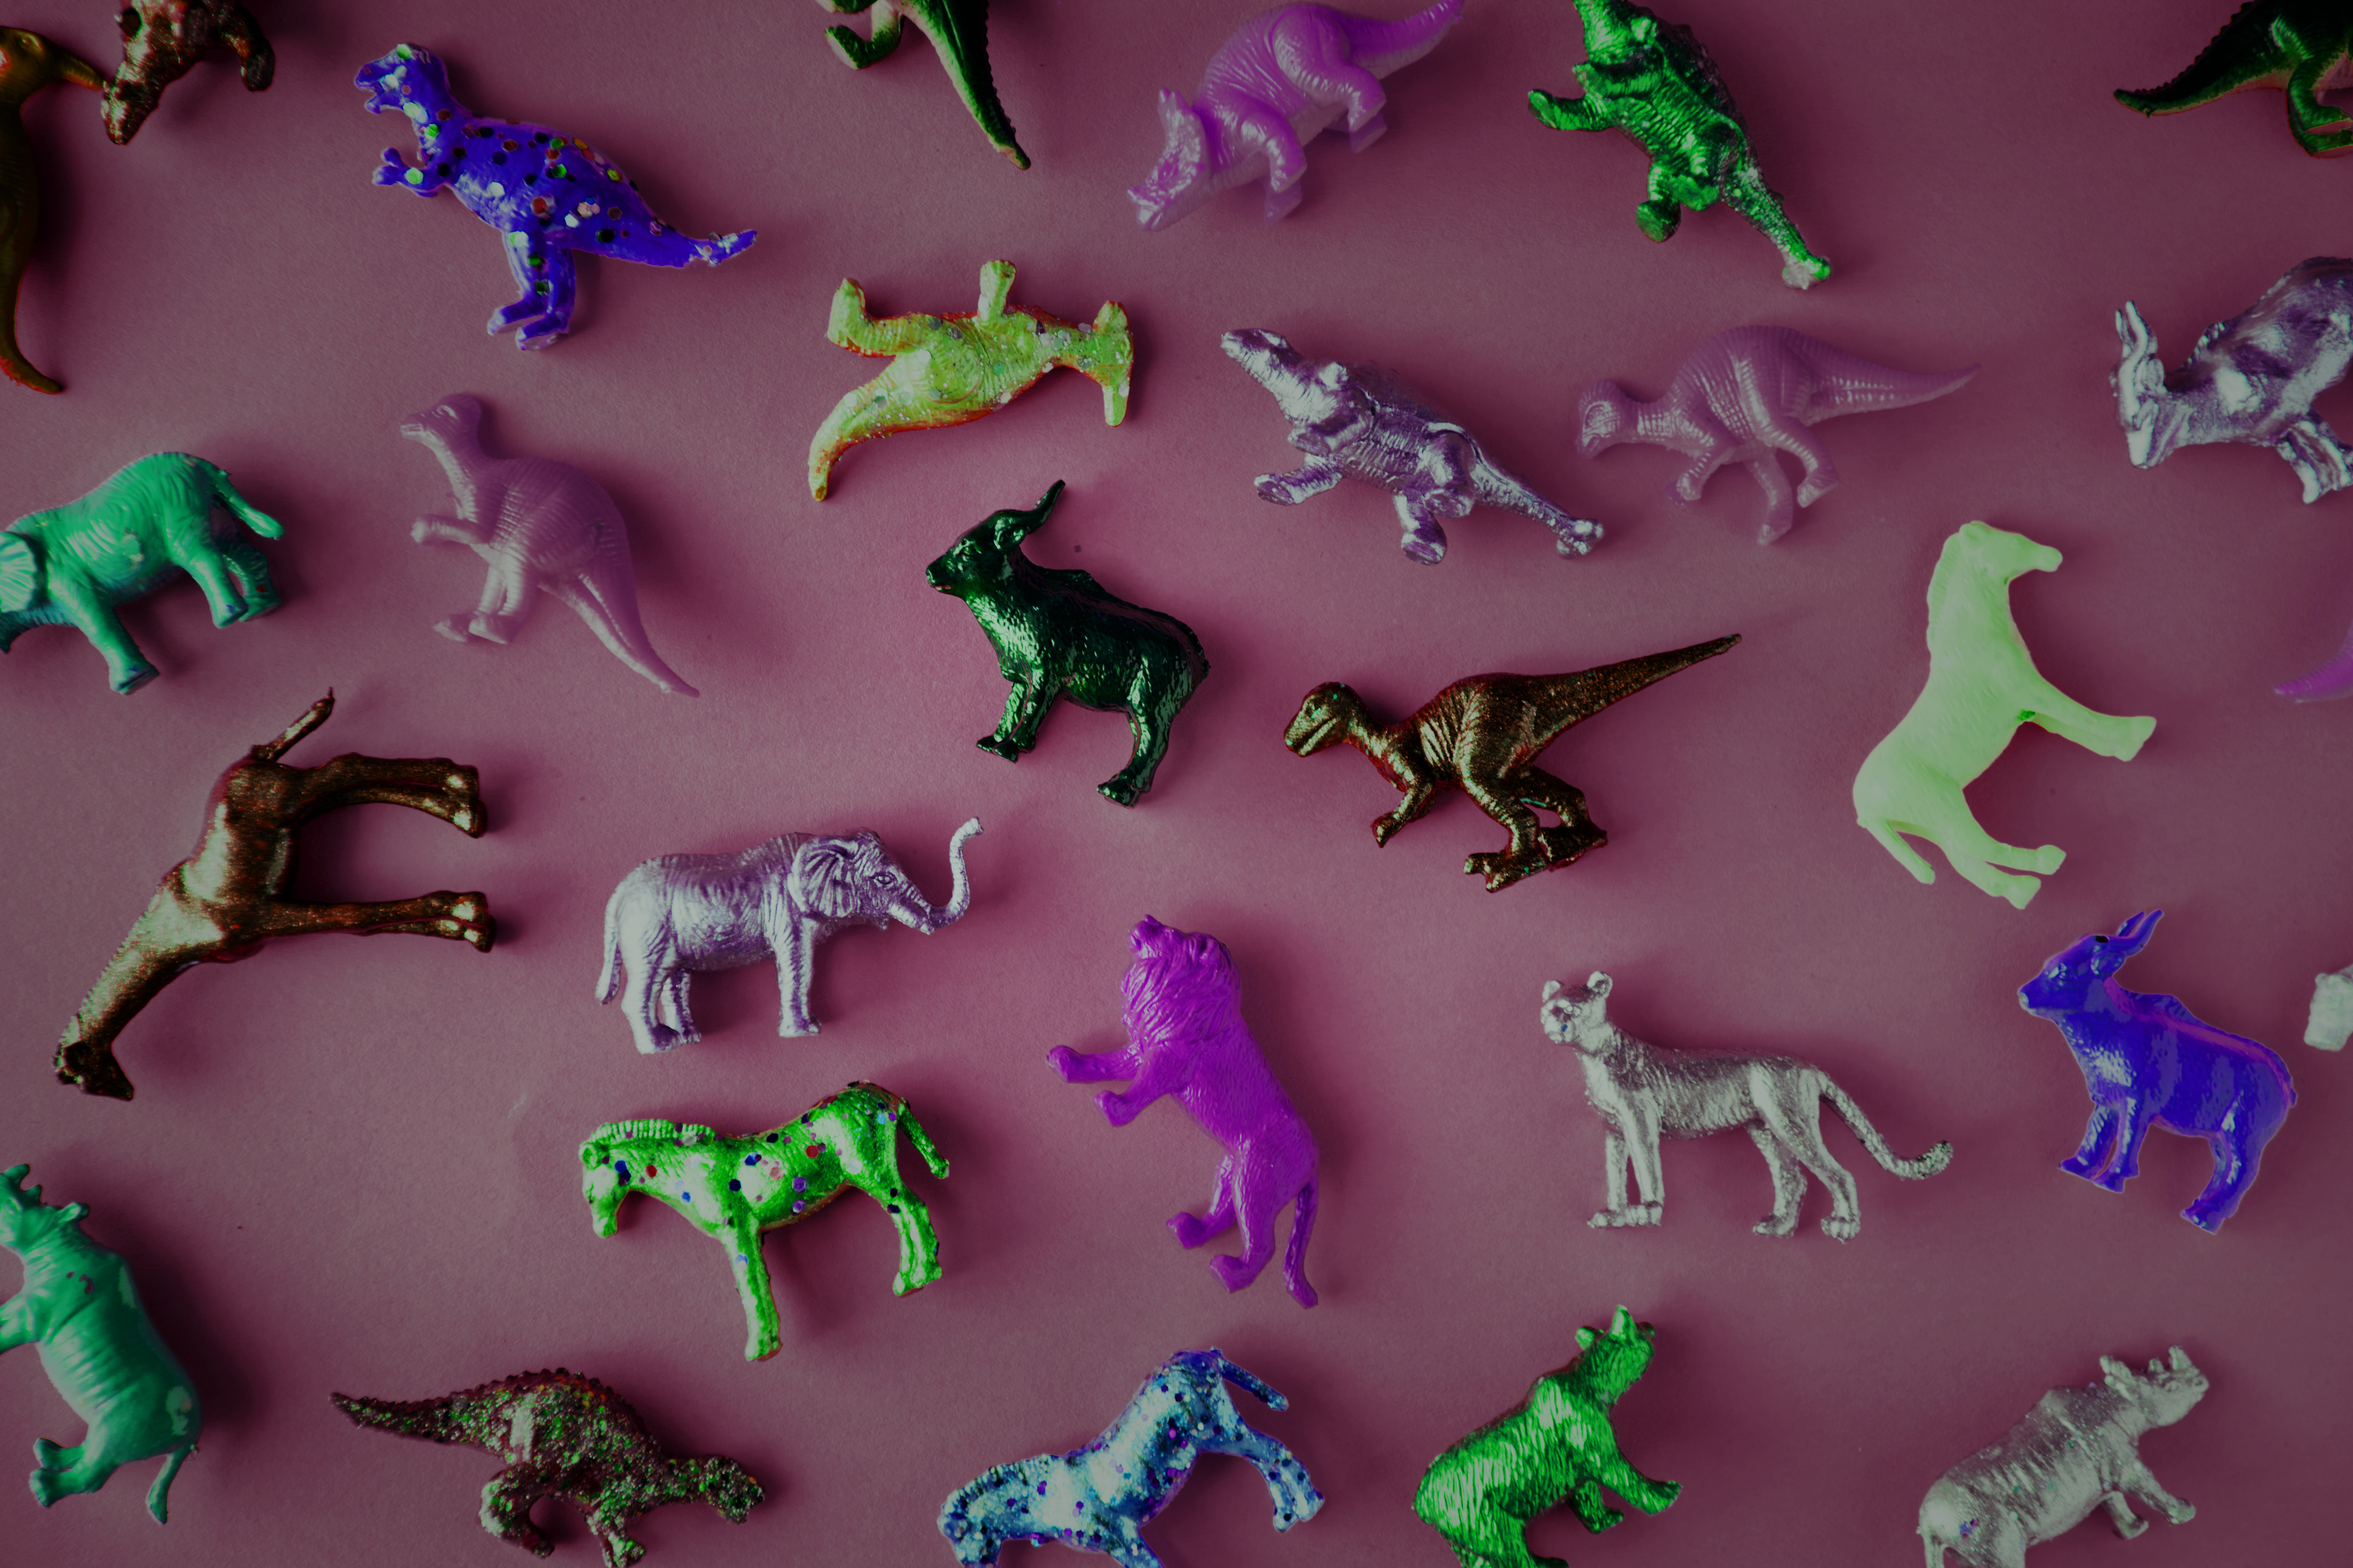
ancient, animal, animals, assorted, assortment, background, childhood, closeup, collection, dinosaur, diverse, effect, elephant, extinct, figure, figurine, happy, hippo, hippopotamus, horse, isolated, jungle, jurassic, lion, mammals, mixed, model, negative, object, pattern, plastic, powerful, green, purple, organism, font